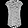
Label: T - shirt / top